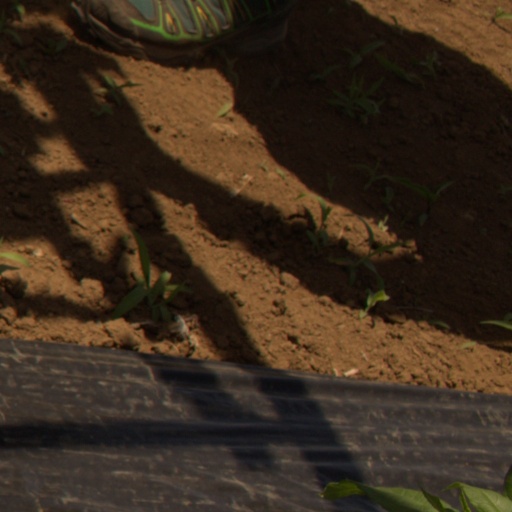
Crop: Jerusalem artichoke